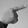
ASL letter: G